Francisco Fuentes Maturana

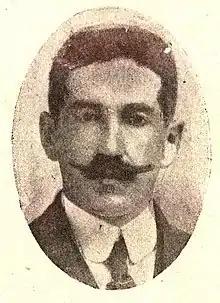
Francisco Fuentes, head of Phanerogamic Botany at MNHN

He was born in the city of San Fernando, the son of Elías Fuentes and Francisca Fuentes. He completed his early schooling in San Fernando. Later, he moved to Santiago, where he enrolled at the José Miguel Carrera National Institute to pursue his secondary education. After entering the Pedagogical Institute, he earned his degree as a State Teacher in Natural Sciences in 1897 and worked as a teacher in several high schools across the country, including the Angol High School (1899-1901), the San Fernando Men's High School (1901-1907), the La Serena High School (1907-1912), the Military School (1912-1916), the José Victorino Lastarria High School (1913-1925), and the Amunátegui High School (1918-1934). At the University of Chile's Agronomic Institute, he taught botany from 1914 to 1934. He published his first scientific papers in the "La Opinión" newspaper in San Fernando in 1914. He was a member of several scientific societies, including the Chilean Society of Natural History (of which he was president in 1928) and the Chilean Academy of Natural Sciences.